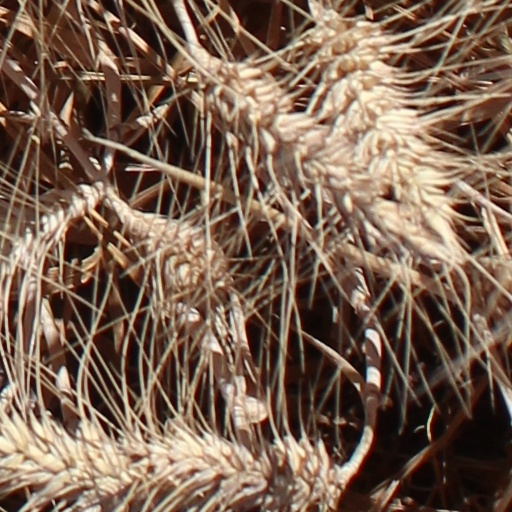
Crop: wheat